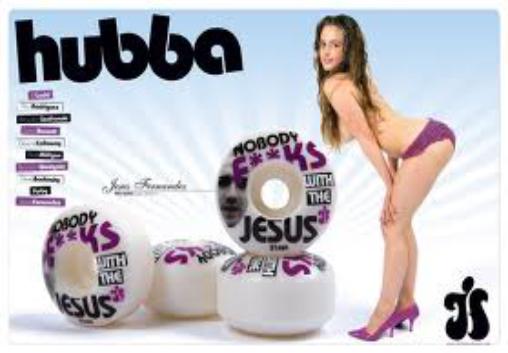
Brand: hubba wheels
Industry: Clothes